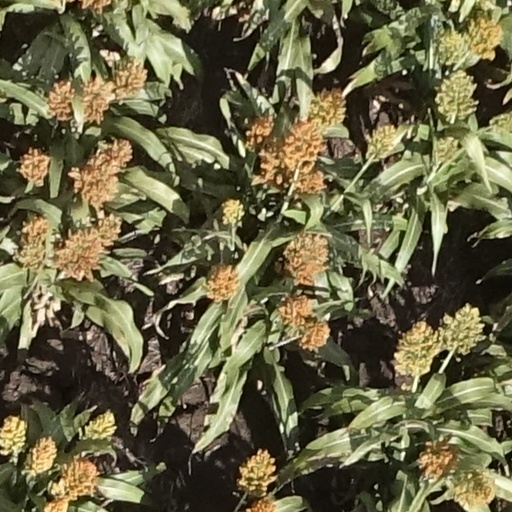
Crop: sorghum